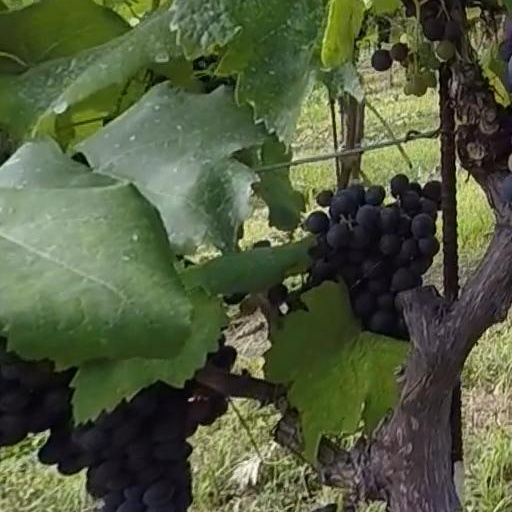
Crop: grape